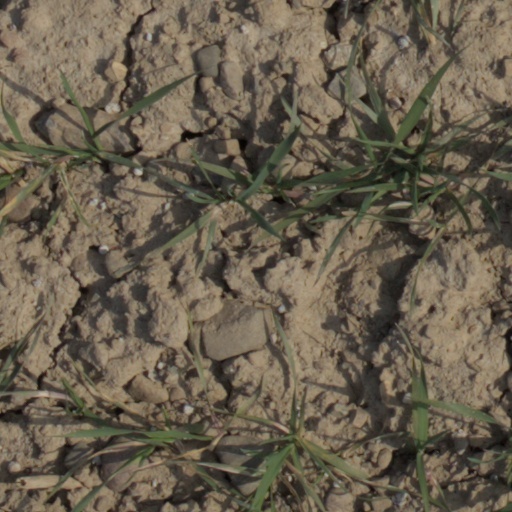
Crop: wheat